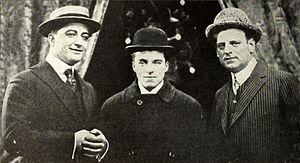
The Essanay Film Manufacturing Company, parfois appelée Essanay Studios, est une société de production de cinéma américaine, fondée sous ce nom en 1907 à Chicago par George Kirke Spoor et Gilbert M. Anderson. Initialement la compagnie se nommait The Peerless Film Company mais elle est renommée, Essanay la même année, à partir de la transcription phonétique des initiales des deux fondateurs : Spoor et Anderson comme « S and A ». Les deux dirigeants se partagèrent, en 1913, la gestion des studios d'Essanay, Spoor s'occupant des studios de Uptown, près de Chicago alors qu'Anderson gérait ceux de Niles près de Fremont en Californie. Plus de 2 000 films muets seront en tout réalisés dans les studios d'Essanay dont la plupart à Niles, en Californie. Malheureusement, faire un bon film n'était pas dans les objectifs de la compagnie qui, faisant partie des premières dans l'industrie du Muet, était protégée par des brevets qui leur conféraient une situation de monopole.
Max Aaronson, connu sous le nom de scène Gilbert M. Anderson, surnommé Broncho Billy Anderson est un réalisateur, acteur, scénariste et producteur de cinéma américain.
Charles Spencer Chaplin, dit Charlie Chaplin [ˈt͡ʃɑːli ˈt͡ʃæplɪn], né le 16 avril 1889 probablement à Londres et mort le 25 décembre 1977 à Corsier-sur-Vevey, est un acteur, réalisateur, scénariste, producteur et compositeur britannique.